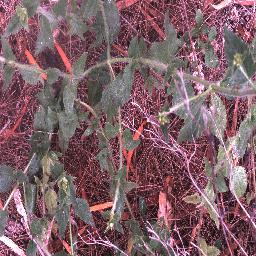
Label: siam_weed